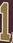
Number: 1